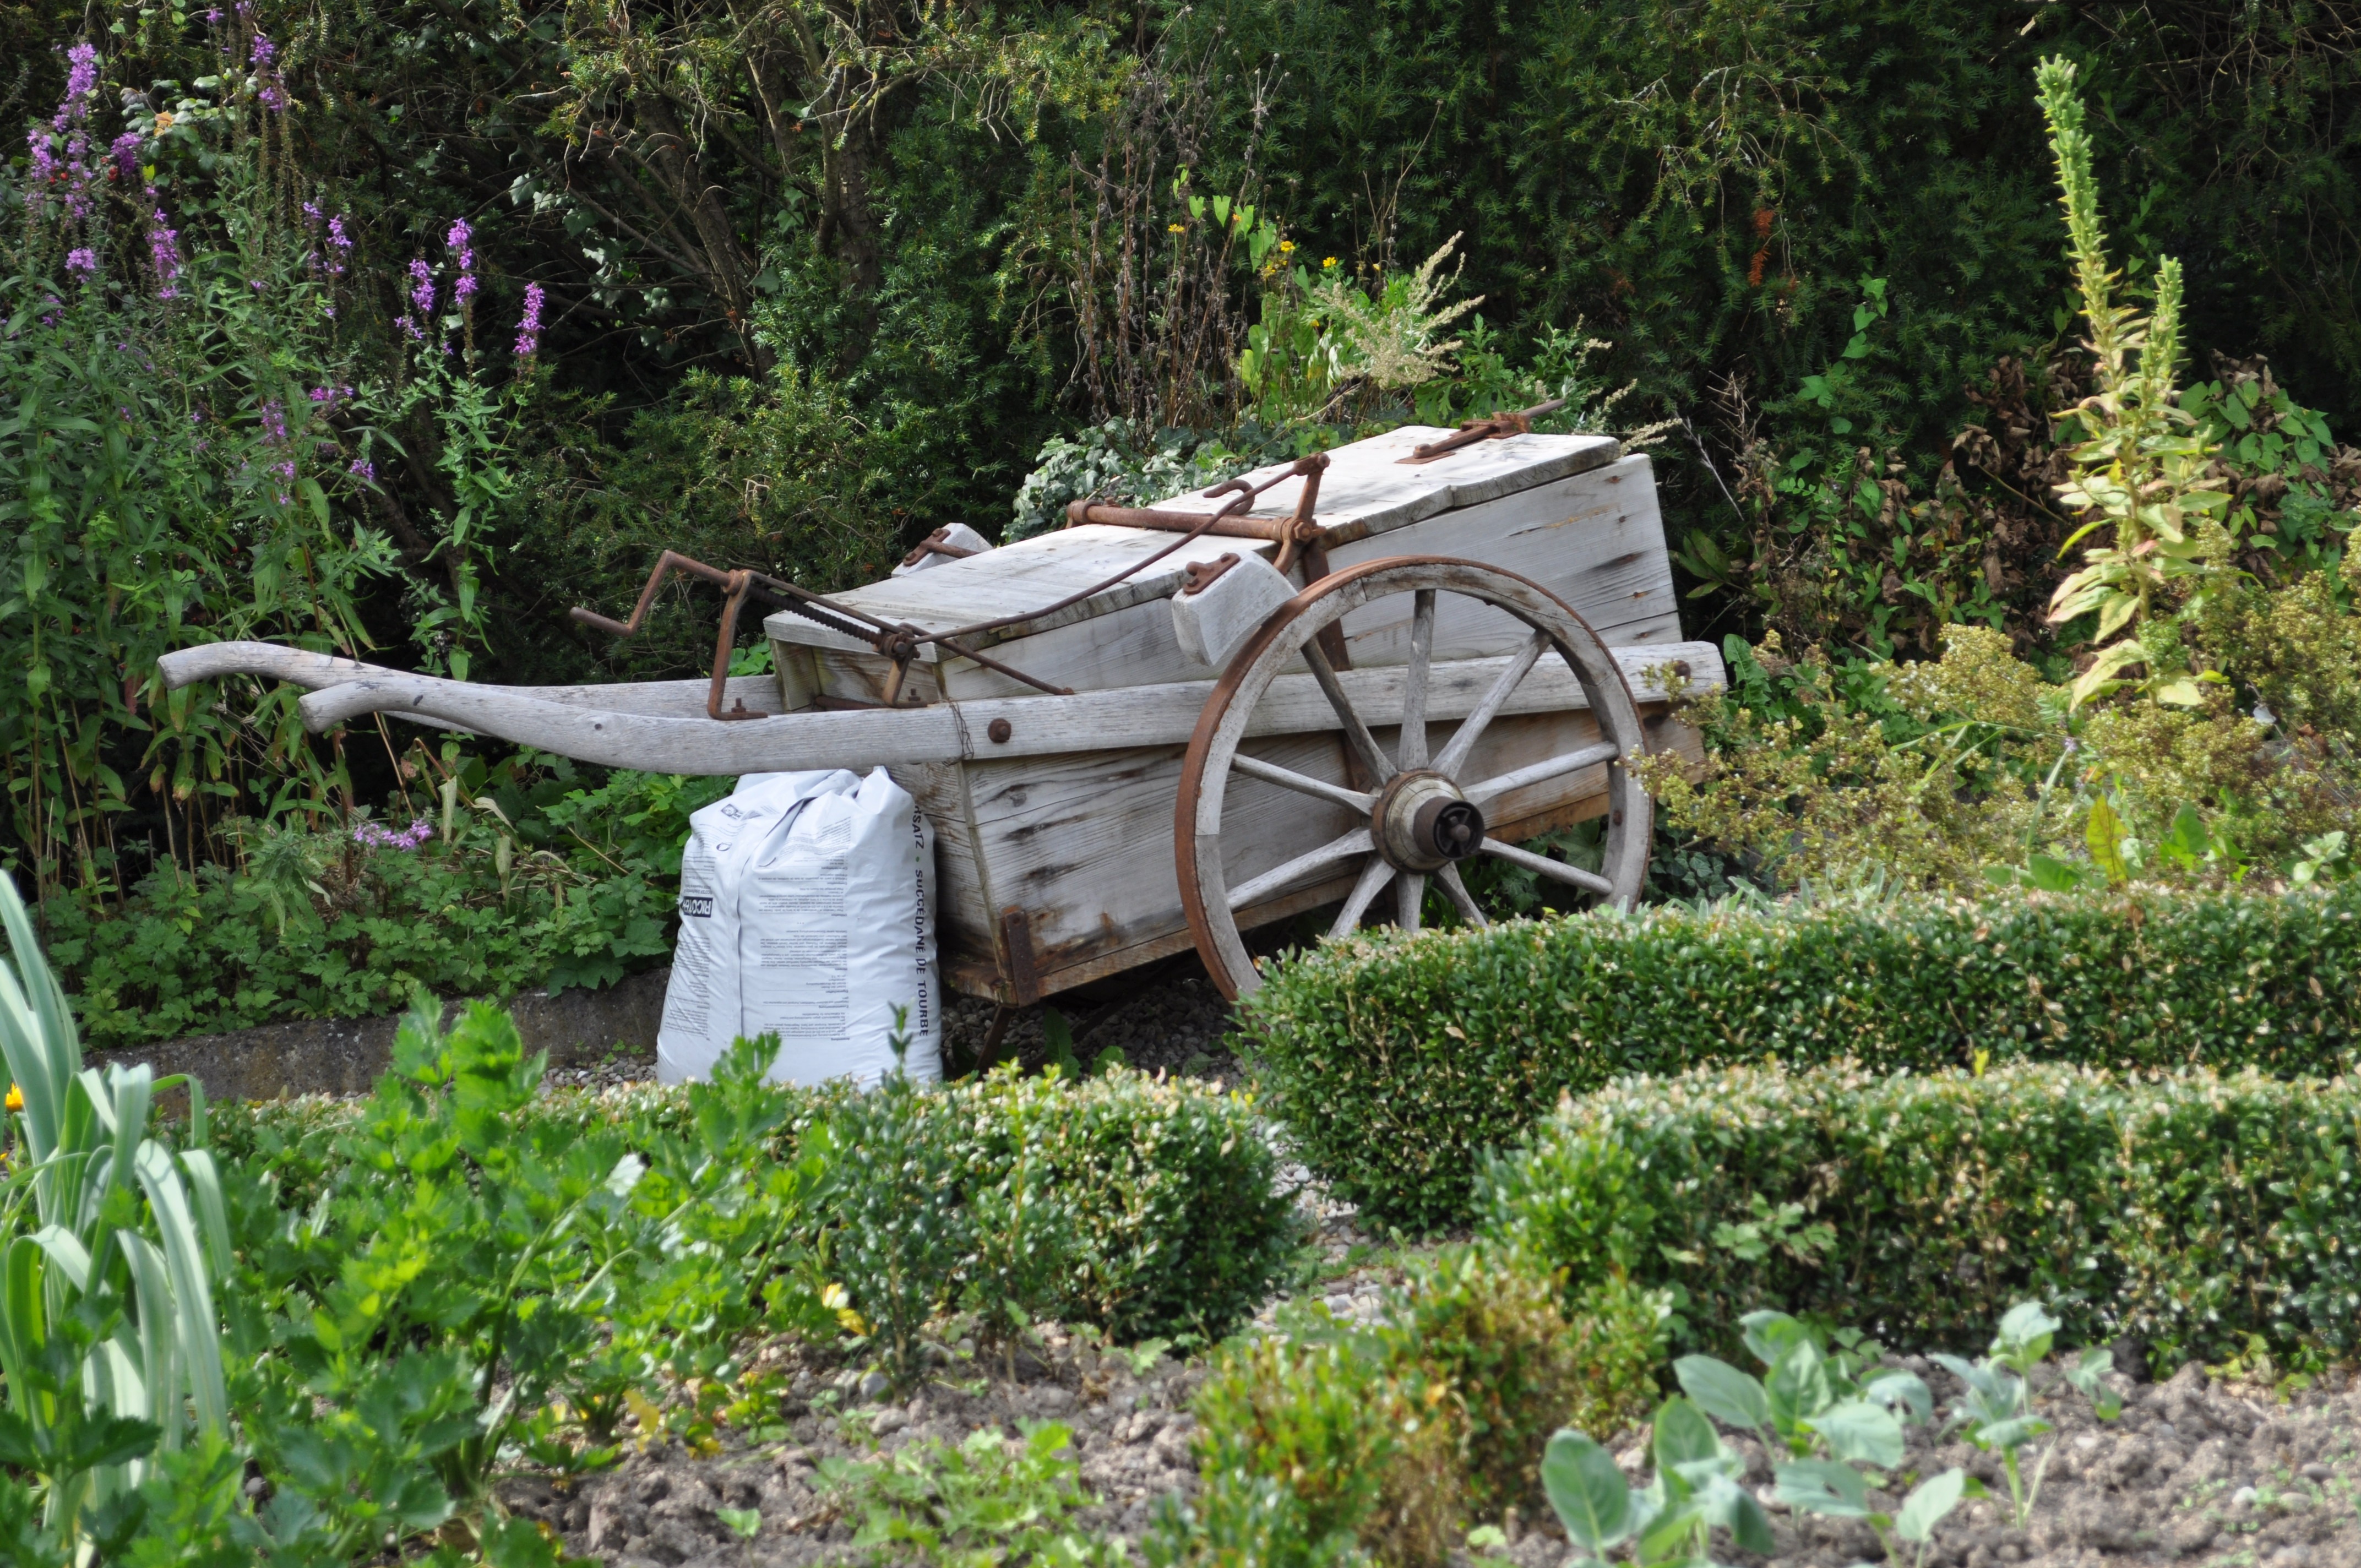
farm, lawn, flower, summer, pond, cottage, backyard, agriculture, garden, woodland, yard, mood, rural area, outdoor structure